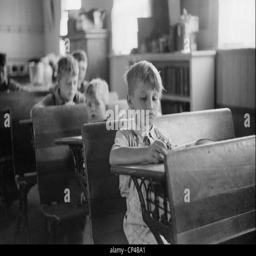
young boys at their desks in a rural school .